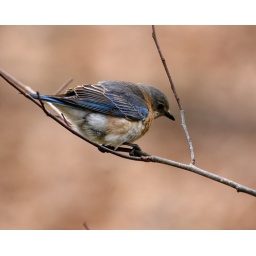
My weekend birding was at home today, most photo's taken of birds by my feeders. 2-28-09